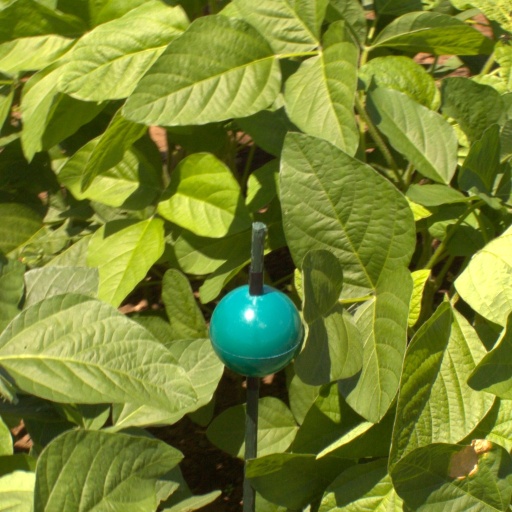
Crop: soybean